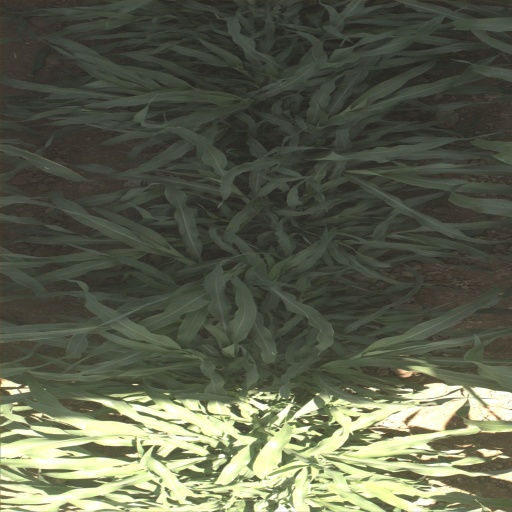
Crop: sorghum